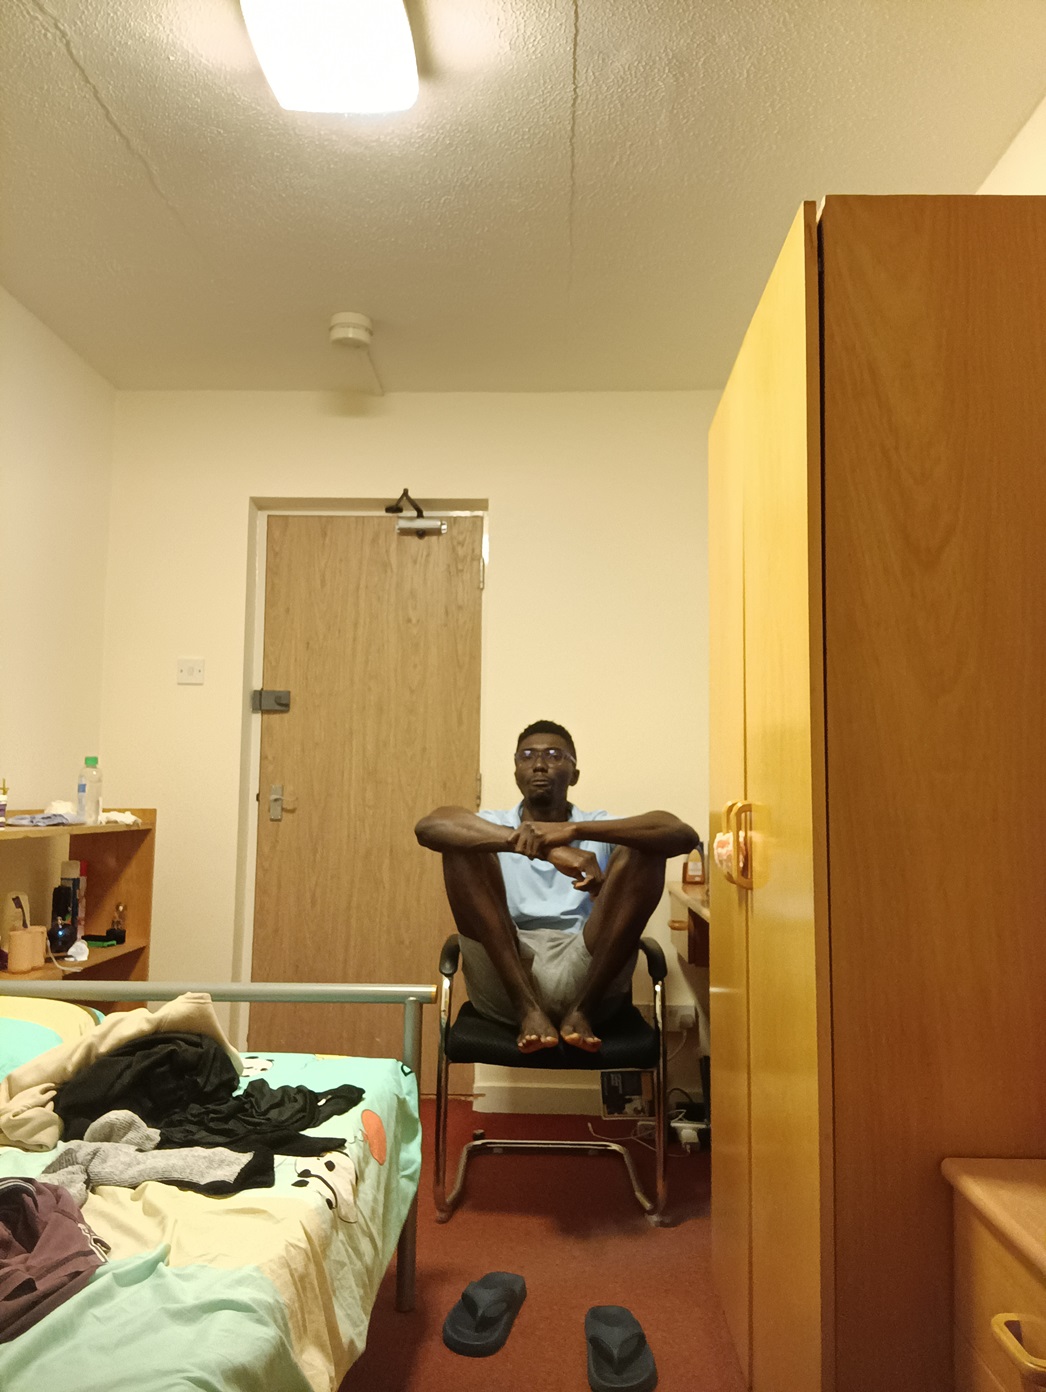
Posture: sit